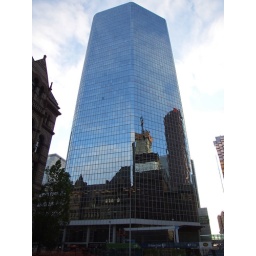
36 floor tower completed in 1981, designed by Bregman + Hamann Architects and Zeidler Roberts Partnership Architects.